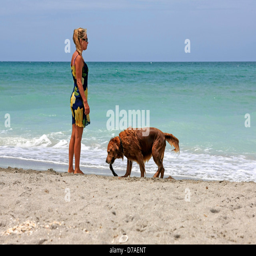
woman with her dog at the dog friendly beach